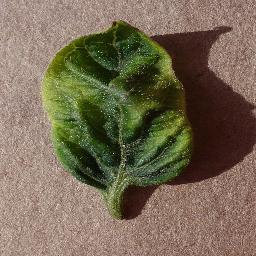
Label: Tomato___Tomato_Yellow_Leaf_Curl_Virus